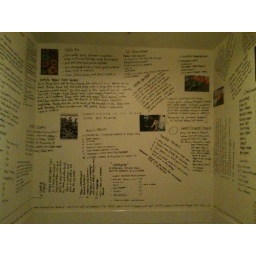
Recipe wall in LM bathroom